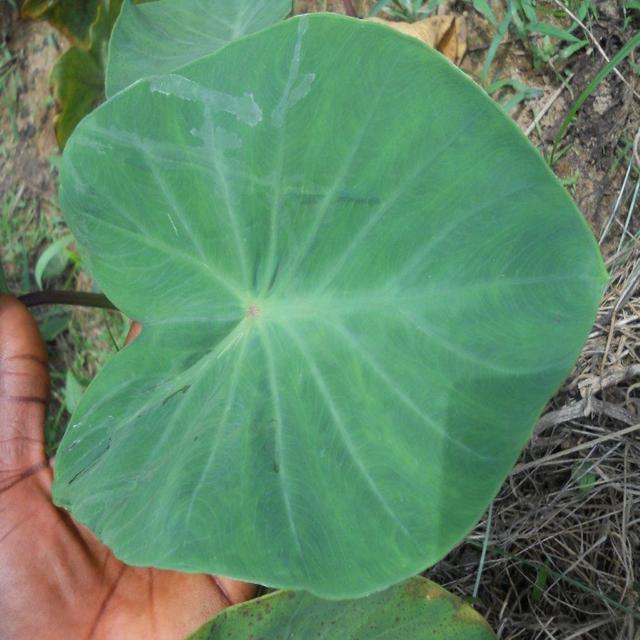
Label: Healthy